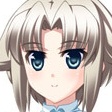
Portrait style: Anime Portrait